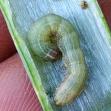
Crop: Onion
Condition: caterpillar-p